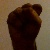
The image shows a hand gesture representing the letter 'S' in Indian Sign Language.